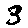
Label: 3